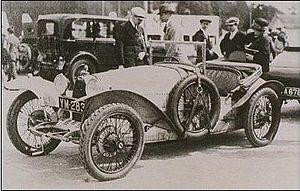
Bugatti type 35 técla
Técla est un joaillier français spécialiste des perles de culture depuis 1908 établi à Paris, au 2 rue de la Paix. Après avoir connu une expansion jusqu’à la Seconde Guerre mondiale, avec des boutiques à Londres, New York, Berlin et Nice, le joaillier est resté familial et a recentré son activité autour de créations sur-mesure et de pièces uniques dans le cadre de sa boutique parisienne.